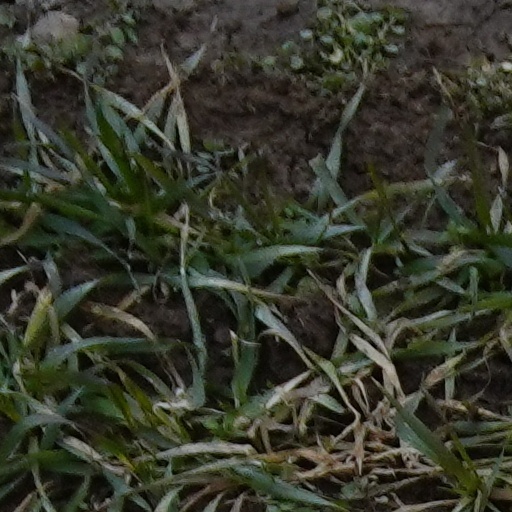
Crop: wheat